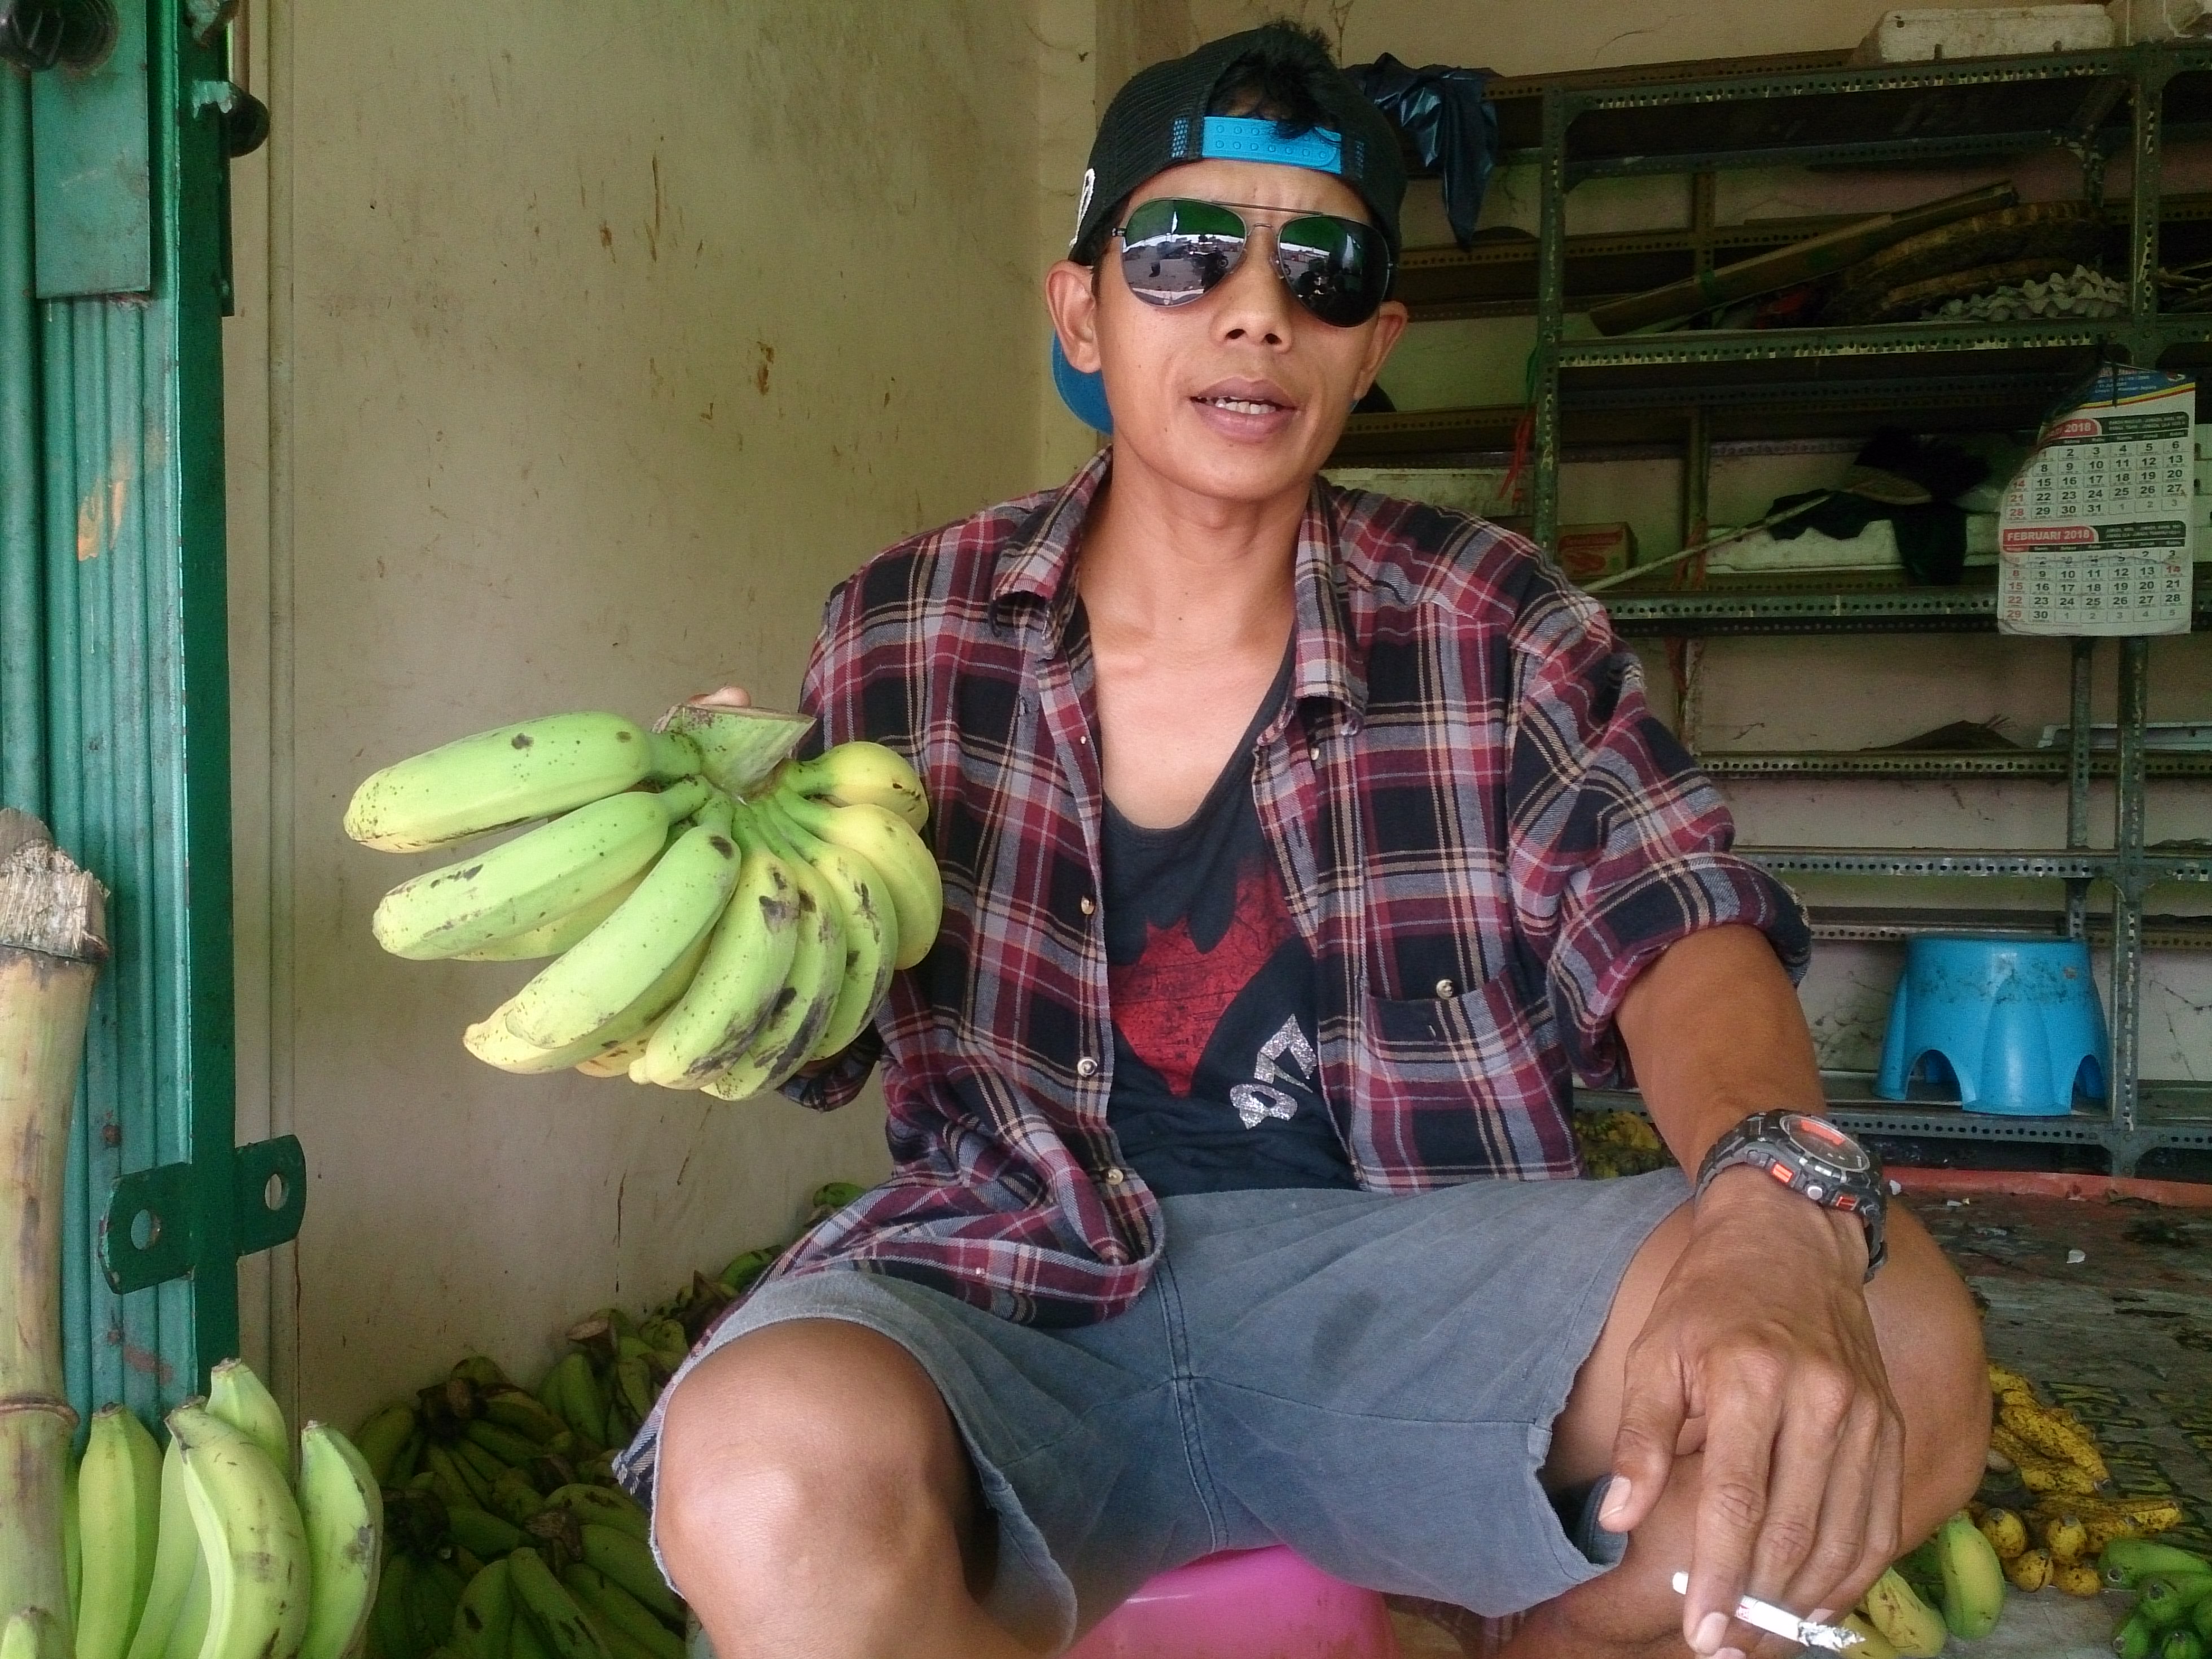
man, plant, banana, local food, vegetable, banana family, vegetarian food, fruit